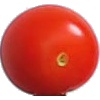
Label: Tomato Cherry Red 1